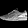
Label: Sneaker